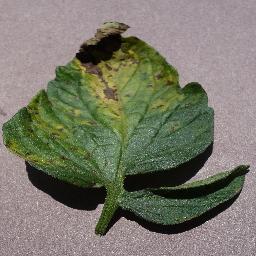
Label: Tomato___Septoria_leaf_spot